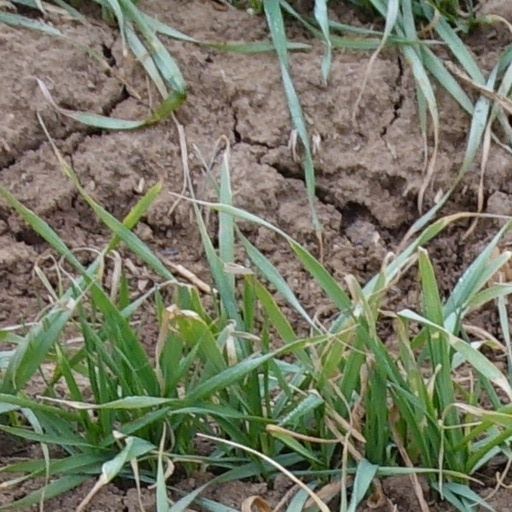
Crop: wheat